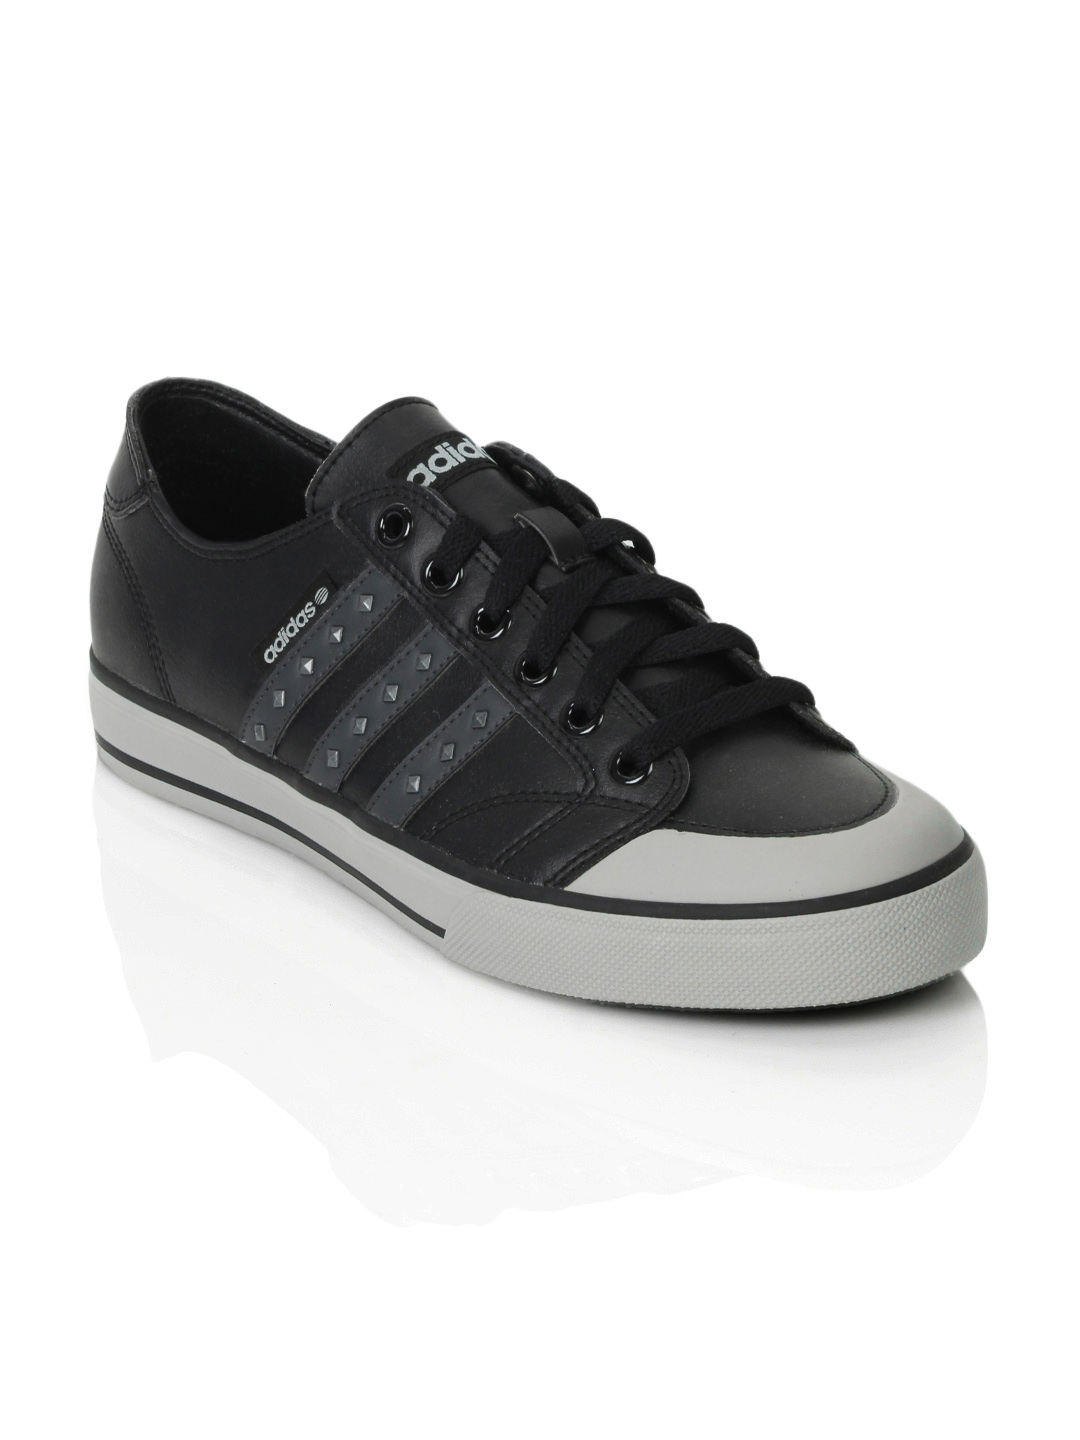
ADIDAS Neo Men Clemente Stripe Black Shoes
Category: Footwear / Shoes / Casual Shoes
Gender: Men
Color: Black
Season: Summer 2012
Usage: Casual